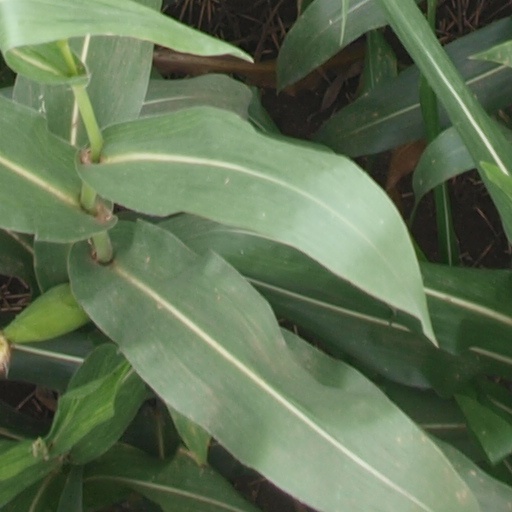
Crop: maize; corn